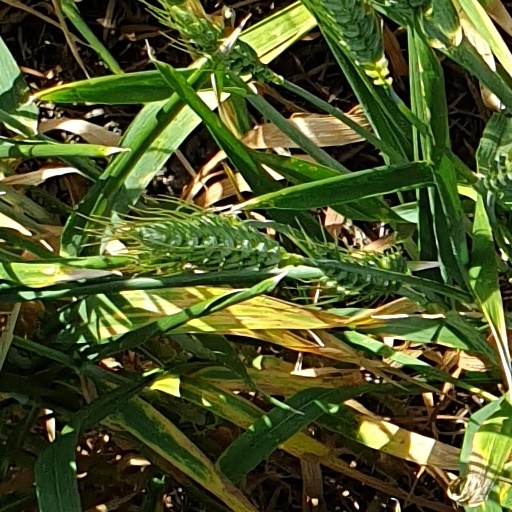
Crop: wheat